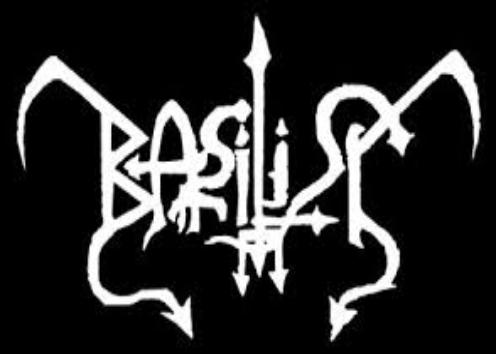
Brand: basilisk
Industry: Others